Puerto Arista

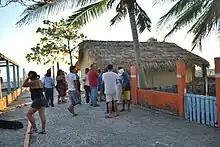
Visitors at the sanctuary in 2011

Puerto Arista turtle sanctuary a state-sponsored turtle protection and preservation program, located 2.5 km west of town next to the Villa Murano Hotel. It is located on a property with 500 hectares of mangroves and beaches. It is one of four installations in the area along with those in Boca del Cielo, Costa Azul, and Barra de Zacapulco.